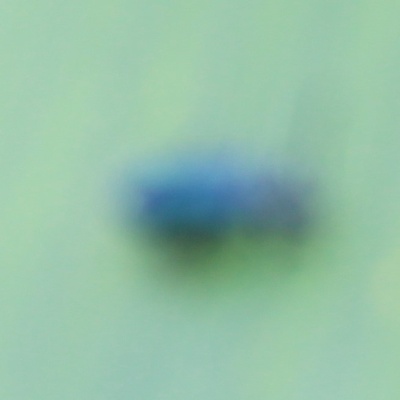
Crop: Maize
Condition: leaf beetle